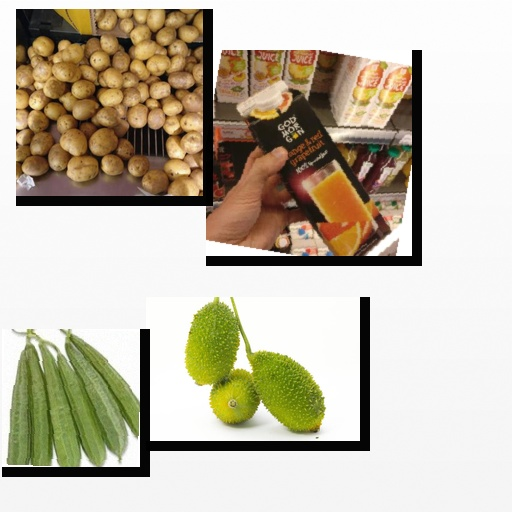
Food items: potato, spiny_gourd, orange_red_grapefruit_juice, sponge_gourd